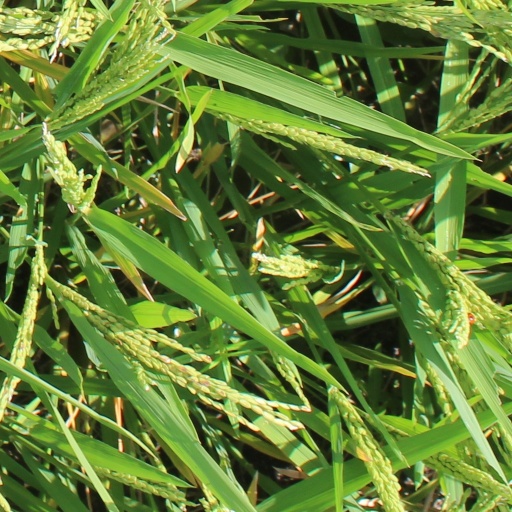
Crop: rice